Ottawa Paramedic Service

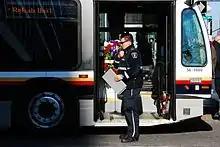
A paramedic outside the Treatment and Rehabilitation Unit, during the Remembrance Day ceremonies in Ottawa

86 Paramedic Units (Type III) - Demers Ambulances Mystère MX160A (on Ford E-Series chassis), all equipped with Stryker Power Load